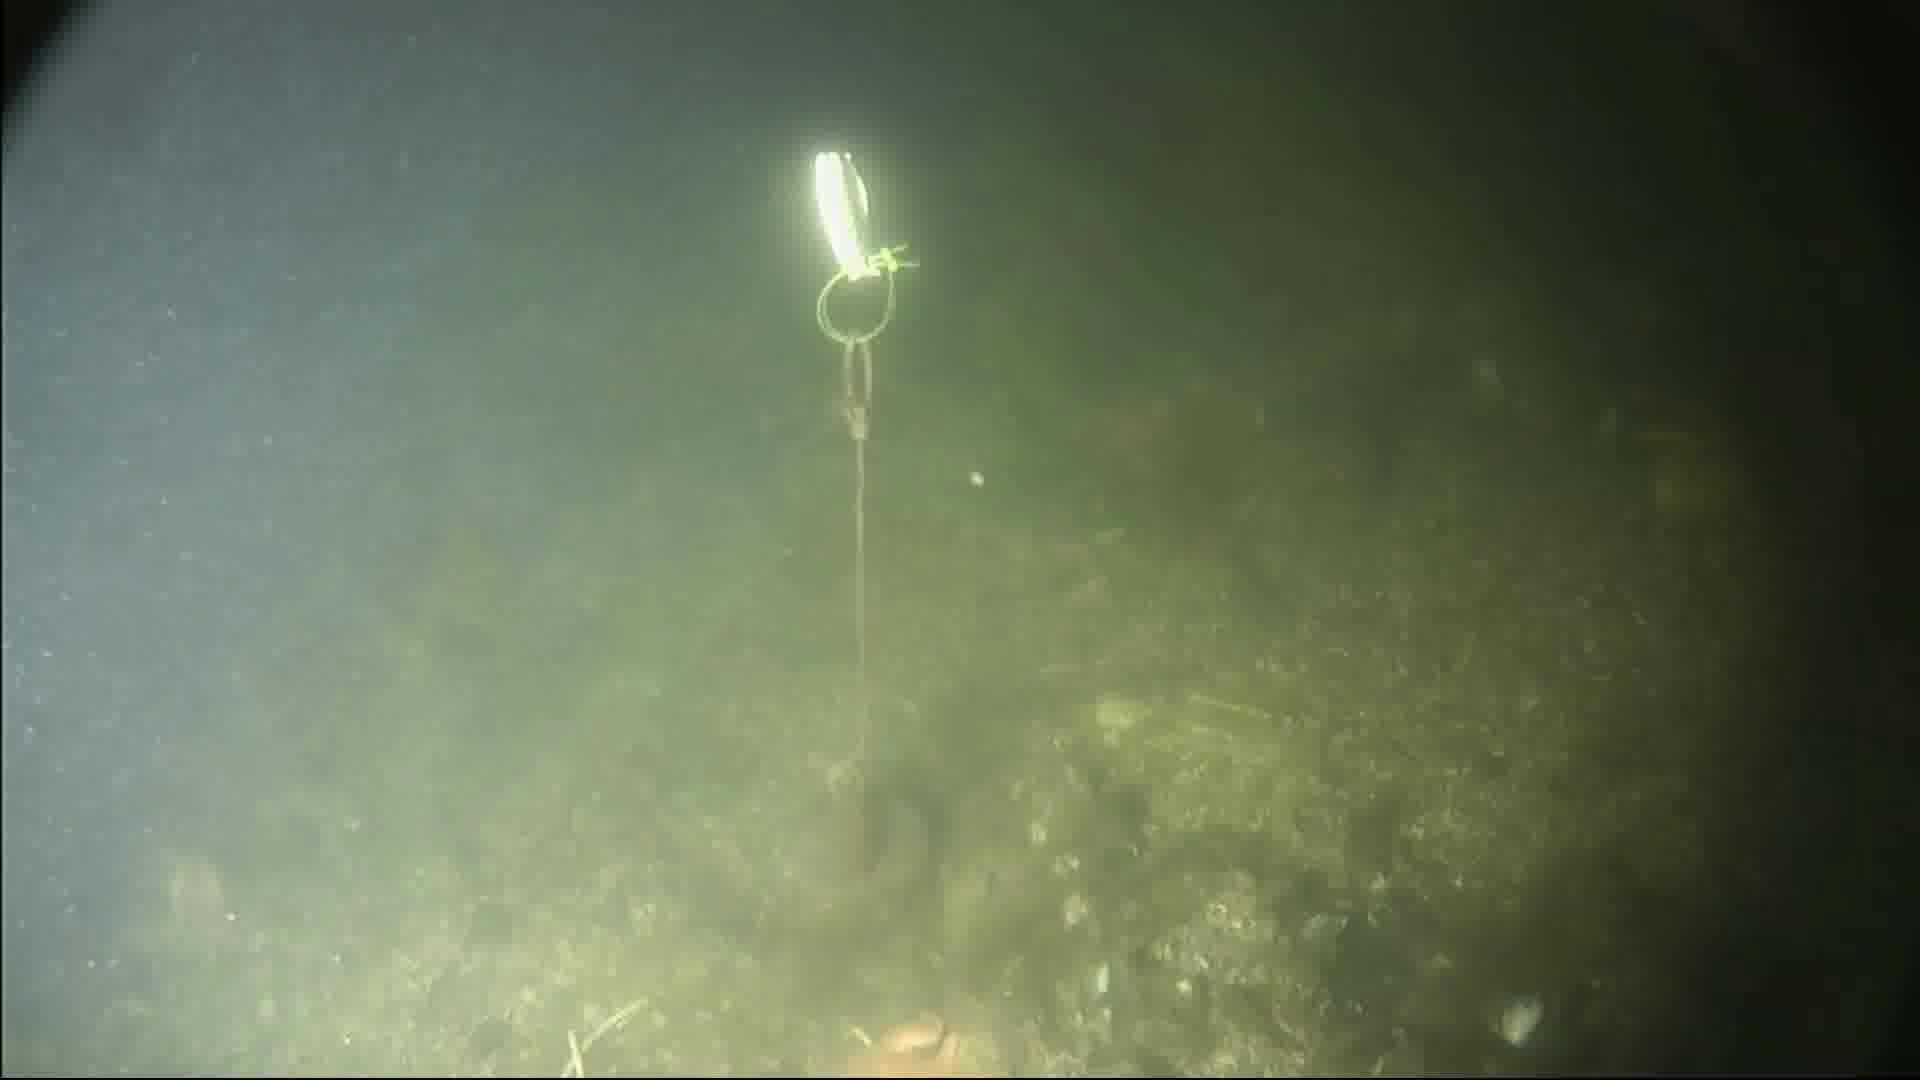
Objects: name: crab
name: starfish